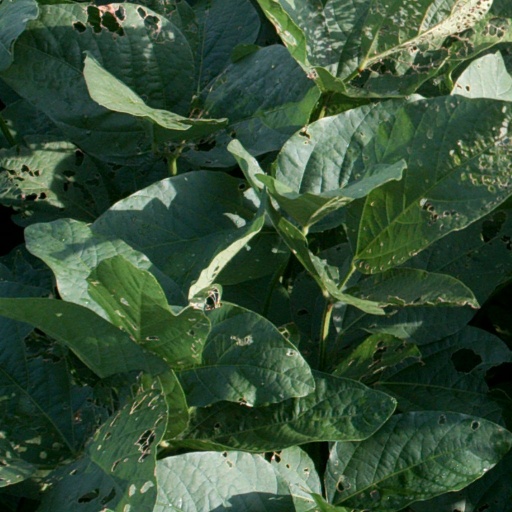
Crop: soybean